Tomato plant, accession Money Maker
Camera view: bottom (45 deg); turntable rotation: 0 degrees
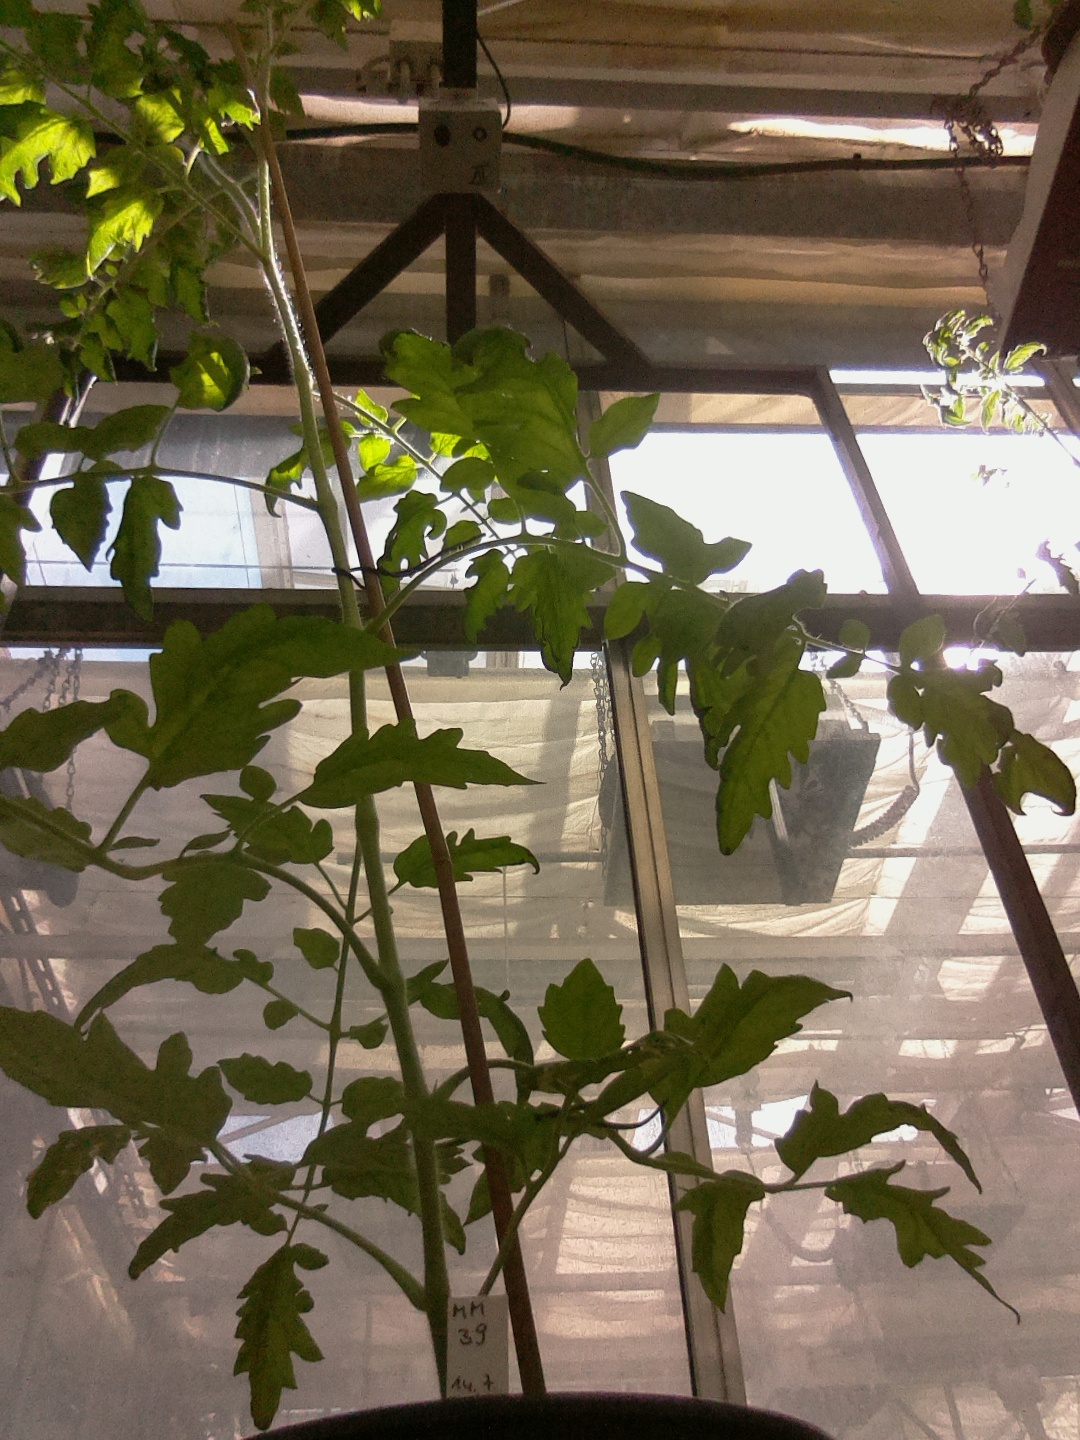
BBCH growth stage 53: 3 inflorescences visible